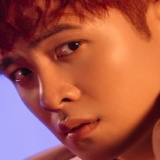
ca sĩ Gin Tuấn Kiệt